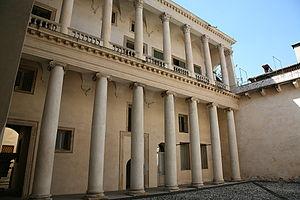
Le palais Barbaran da Porto est une résidence urbaine d'Andrea Palladio sise contrà Porti 11 à Vicence, dans la province homonyme et la région Vénétie, en Italie.